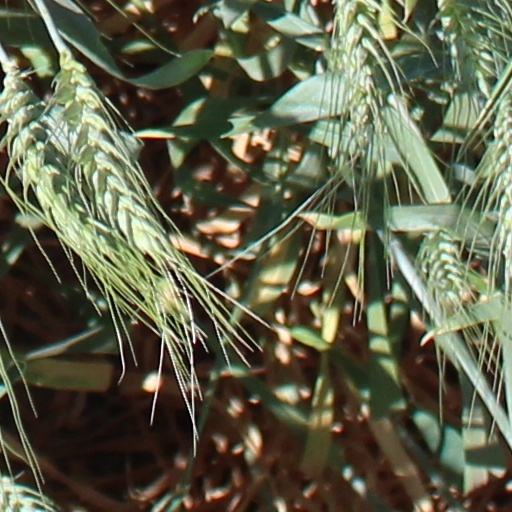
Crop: wheat